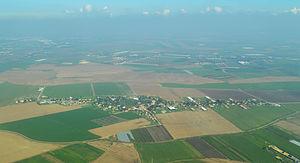
Komemiyut, parfois orthographié Qomemiyyut, est un moshav ultra-orthodoxe situé dans le district sud d'Israël non loin de la ville de Kiryat Gat. Fondé en 1950, le village compte une population de 537 habitants en 2017.